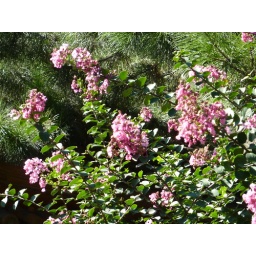
Along with eating moon cake, Chinese people also celebrate the Mid-Autumn Festival by going flower watching at the Summer Palace.